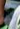
Number: 7